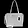
Label: Bag